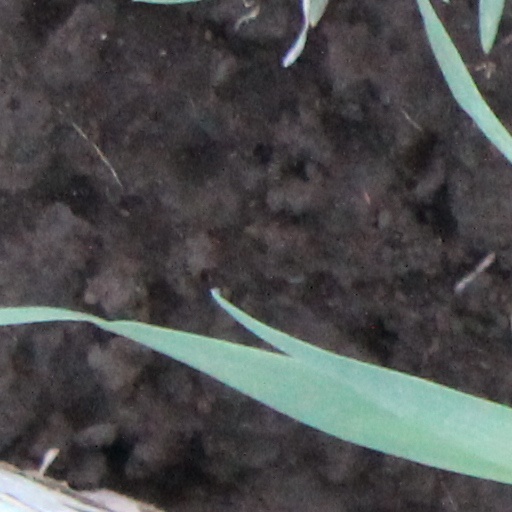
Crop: wheat